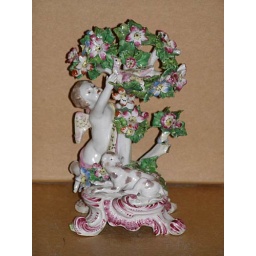
Figure of Cupid with dog at his side, trying to catch a bird in a flowering tree. DA320584